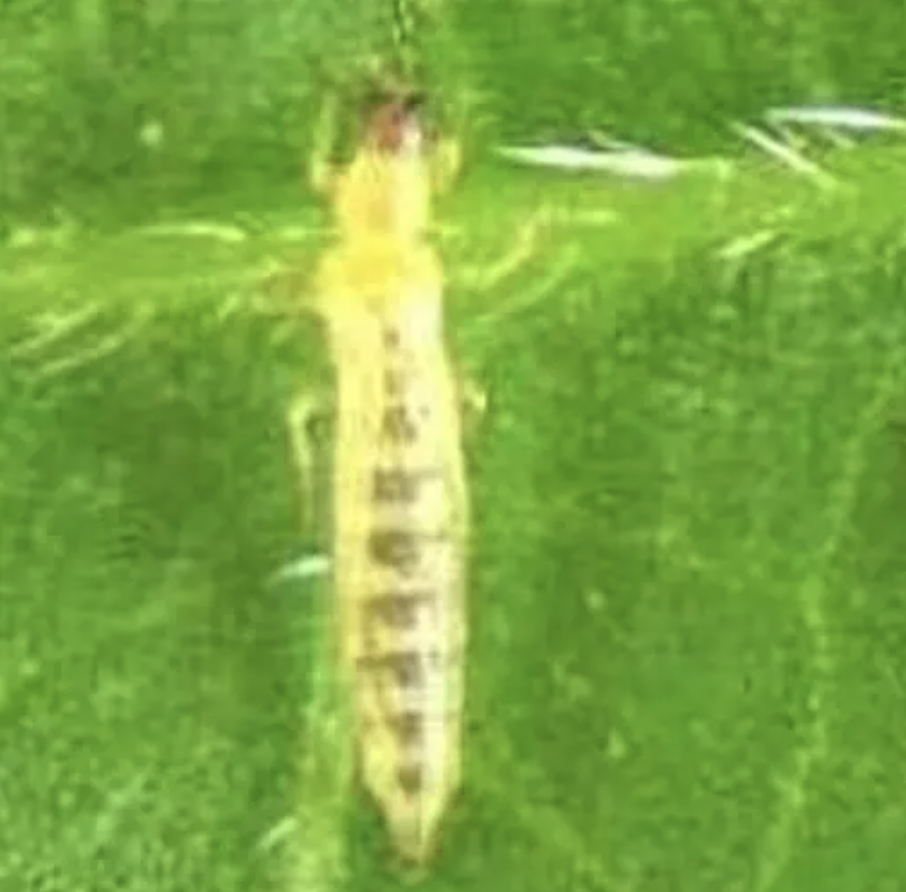
Label: thrips_disease